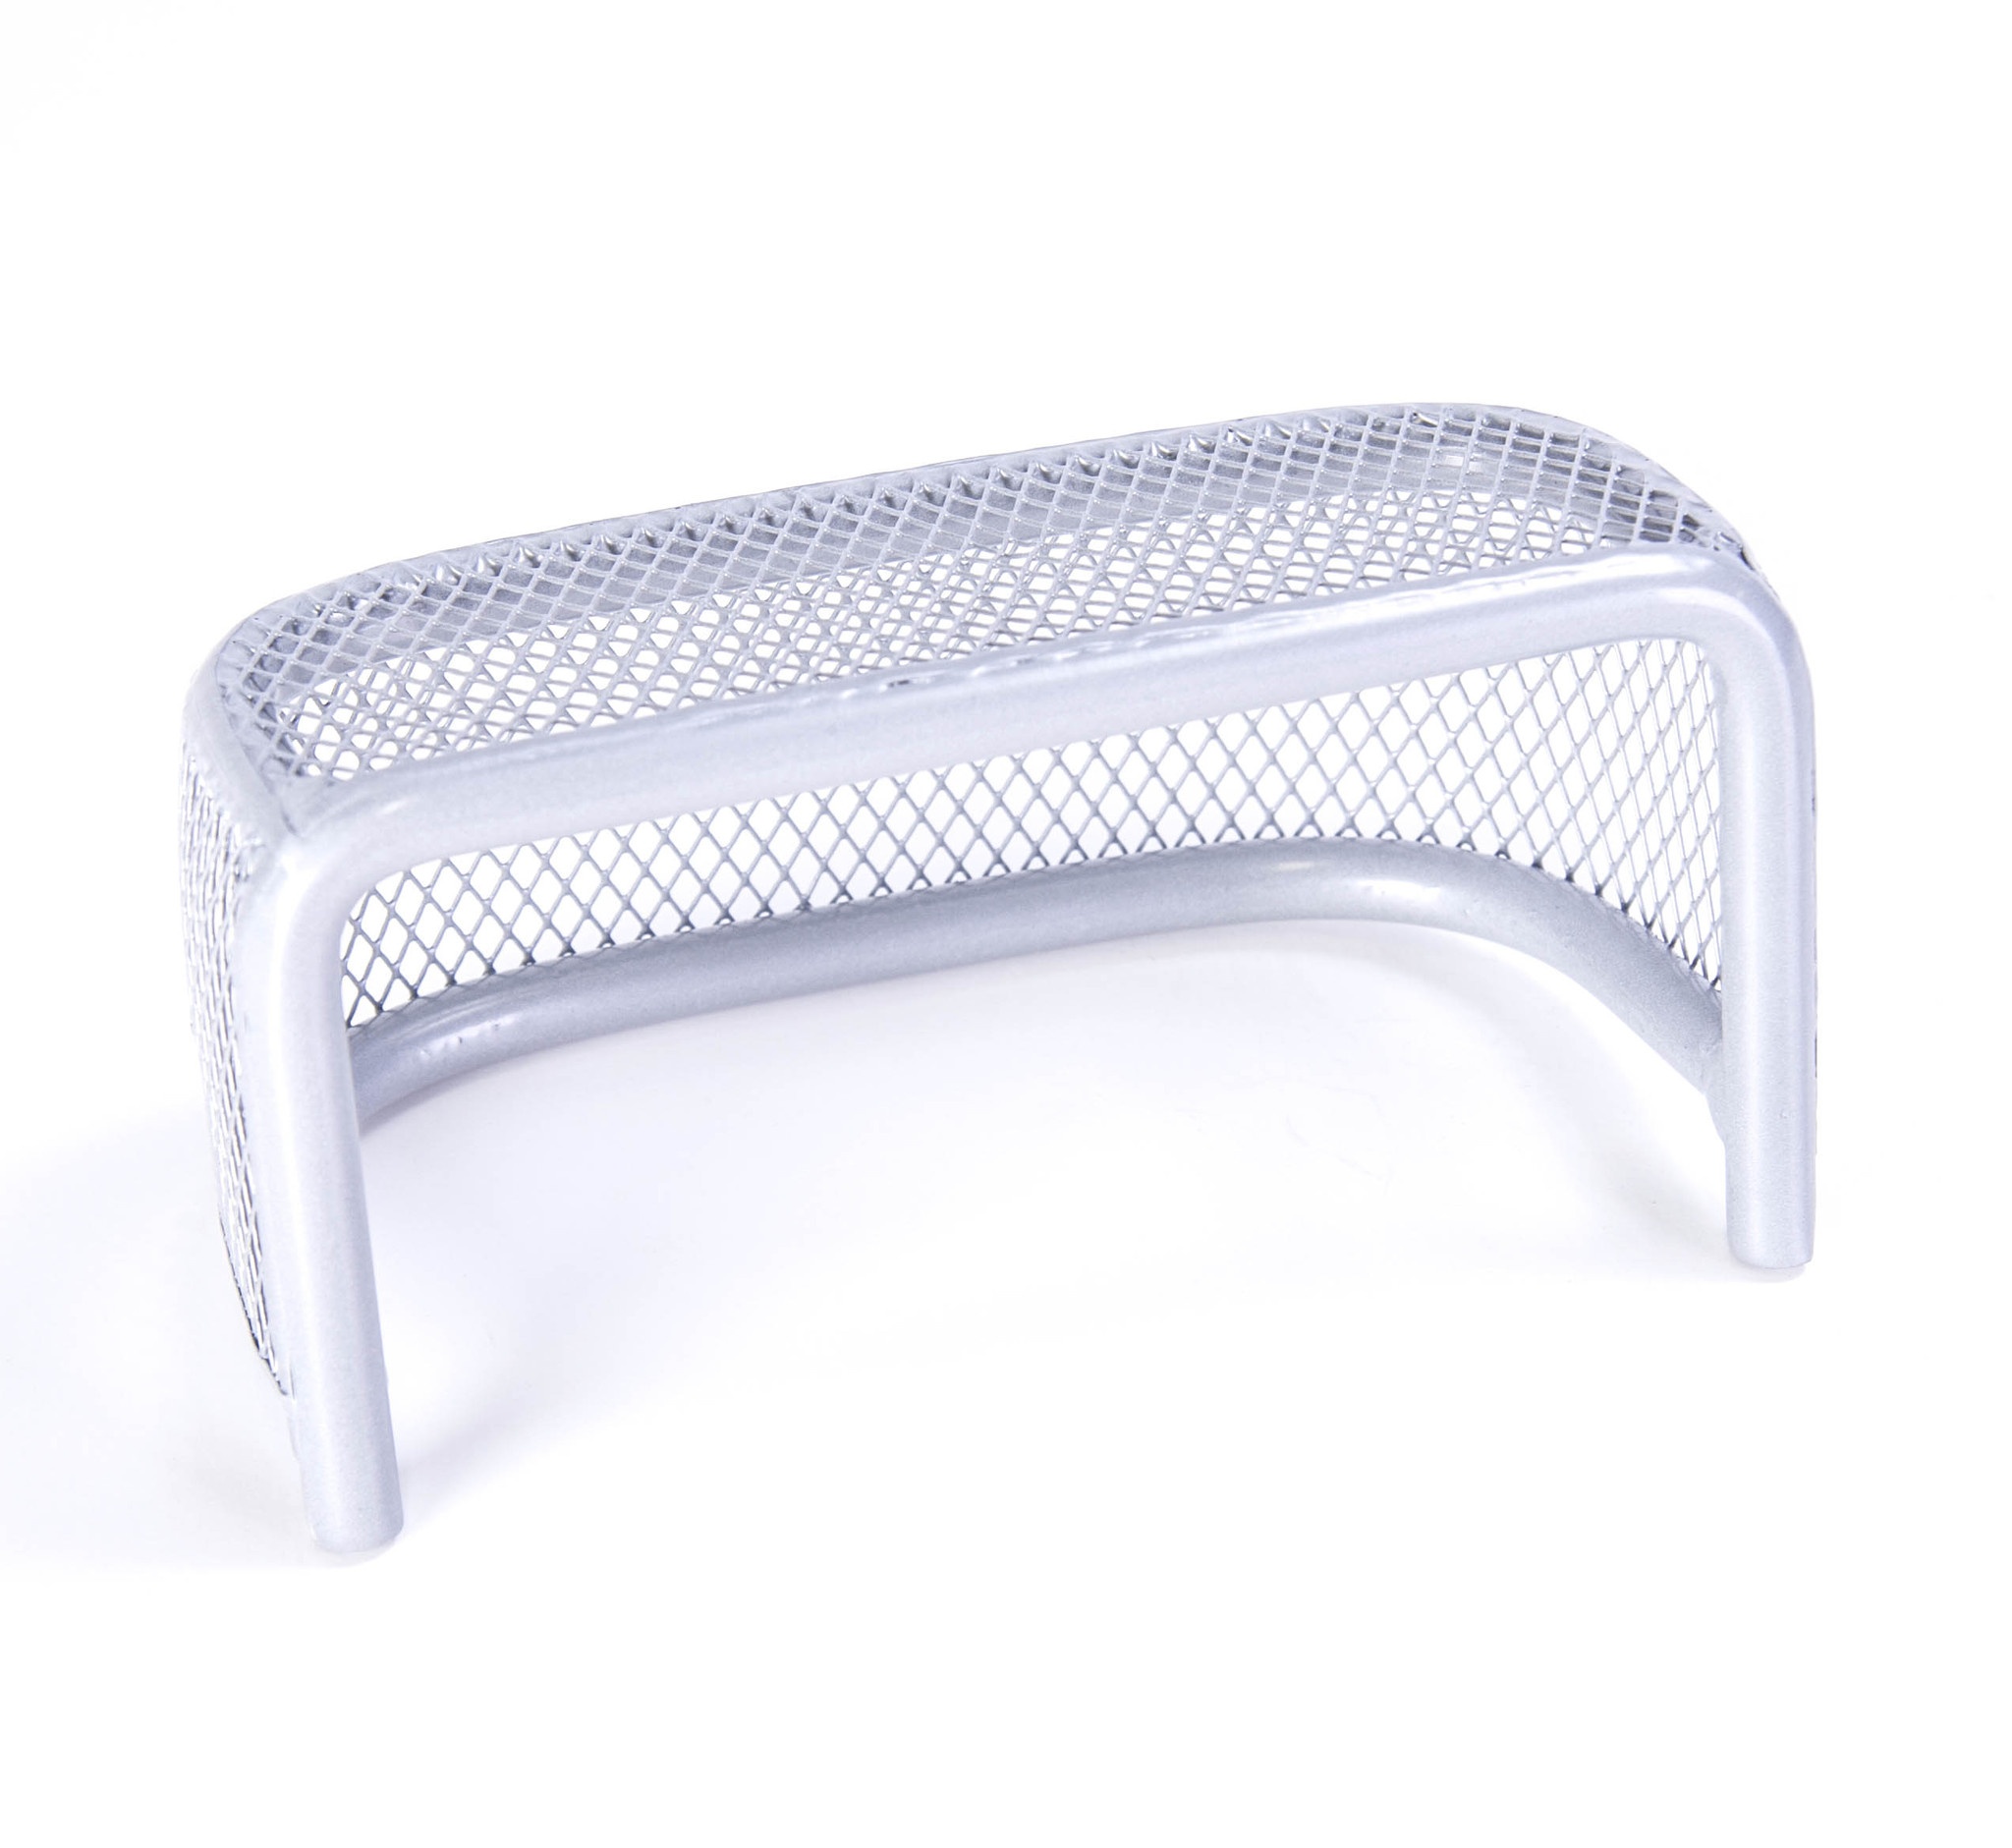
Goal Net A
This net shipped with most Gamecraft tables, and measures 78mm tall by 157mm wide by 80mm deep.
Brand: The Rod Hockey Shop
Category: Sporting Goods > Indoor Games > Air Hockey > Air Hockey Table Parts